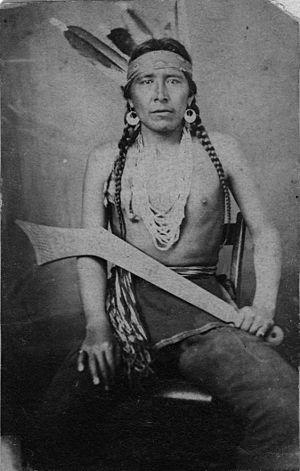
Big Eagle, né vers 1827 et mort en 1906, est un chef dakota qui prit part à la guerre des Sioux de 1862 aux côtés de Little Crow.